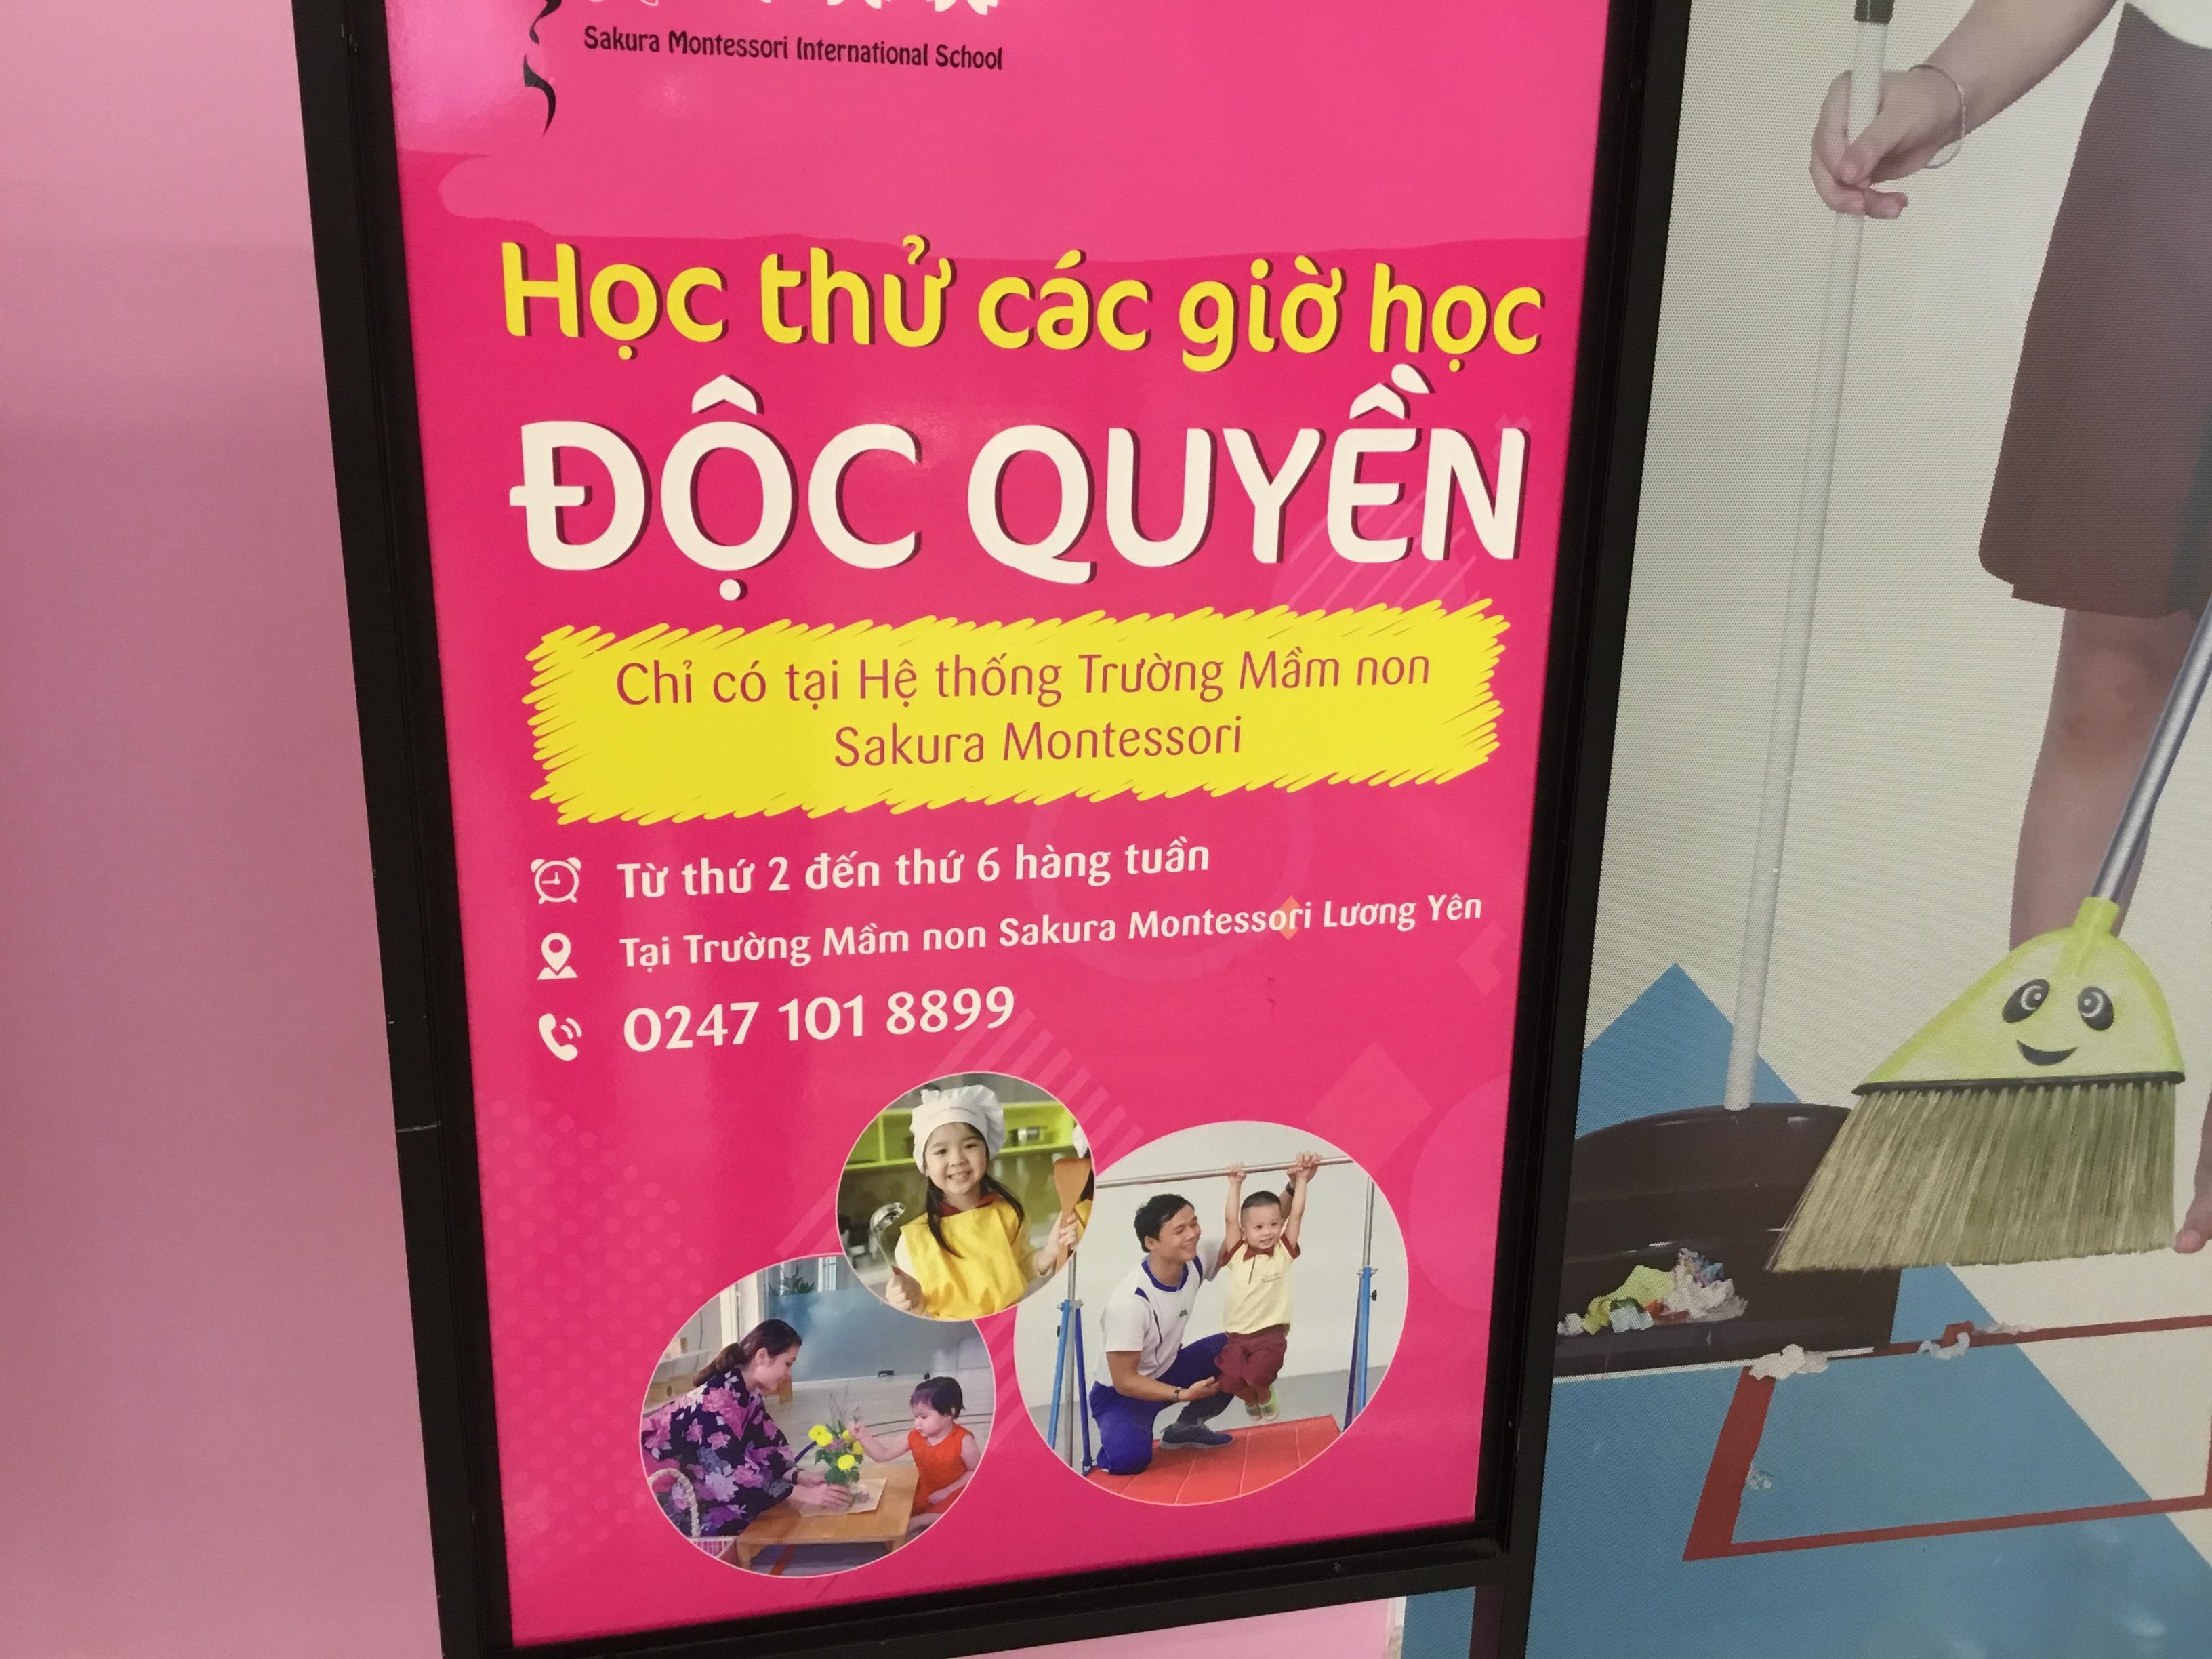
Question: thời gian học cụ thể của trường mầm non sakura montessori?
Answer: thời gian học cụ thể của trường mầm non sakura montessori là từ thứ 2 đến thứ 6 hàng tuần